Horse behavior

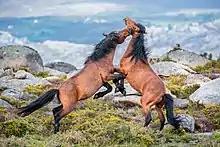
Fights for dominance are normally brief; sometimes, displays which do not involve physical contact are sufficient to maintain the hierarchy.

Horses have evolved to live in herds. As with many animals that live in large groups, establishment of a stable hierarchical system or "pecking order" is important to reduce aggression and increase group cohesion. This is often, but not always, a linear system. In non-linear hierarchies horse A may be dominant over horse B, who is dominant over horse C, yet horse C may be dominant over horse A. Dominance can depend on a variety of factors, including an individual's need for a particular resource at a given time. It can therefore be variable throughout the lifetime of the herd or individual animal. Some horses may be dominant over all resources and others may be submissive for all resources. This is not part of natural horse behavior. It is forced by humans forcing horses to live together in limited space with limited resources. So called "dominant horses" are often horses with dysfunctional social abilities - caused by human intervention in their early lives (weaning, stable isolation, etc.).